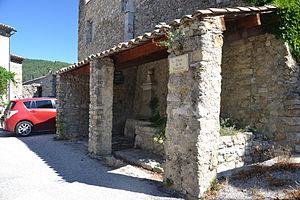
lavoir à Aubres
Aubres est une commune française située dans le département de la Drôme, en région Auvergne-Rhône-Alpes.